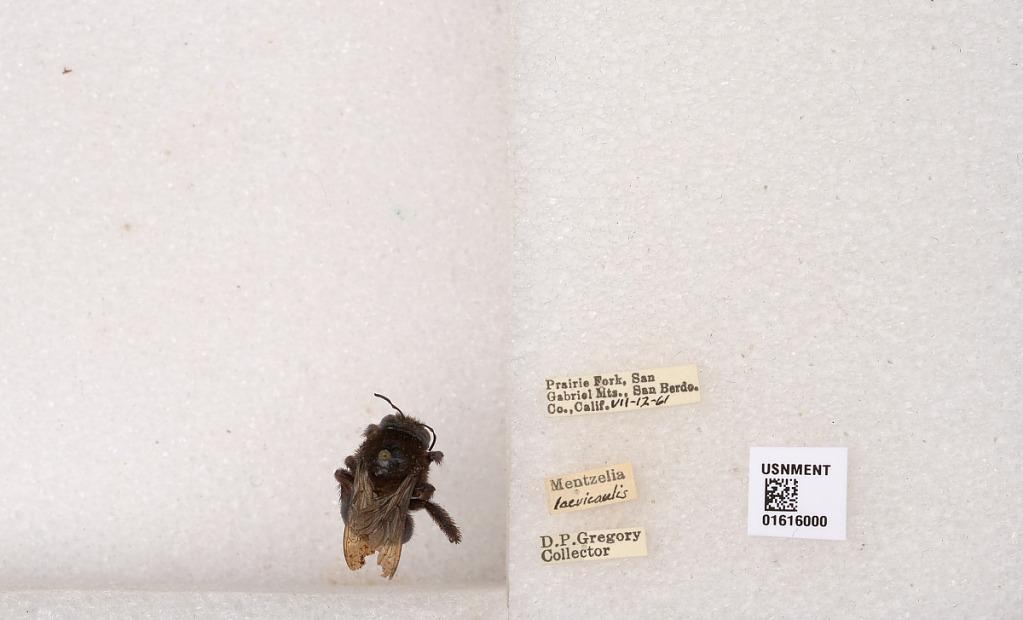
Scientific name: Xylocopa (Notoxylocopa) tabaniformis orpifex Smith
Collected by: D. Gregory
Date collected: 1961-7-12
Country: United States
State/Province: California
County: San Bernardino
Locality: Prairie Fork, San Gabriel Mountains
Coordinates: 34.3167, -117.633